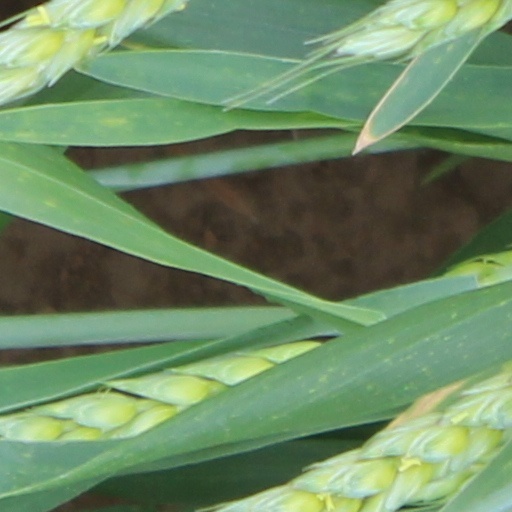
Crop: wheat